Miroslav Číž

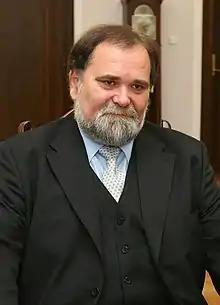
Číž in 2007

Miroslav Číž (11 February 1954 – 29 December 2022) was a Slovak politician who served as a Member of the European Parliament from 2019 until his death in 2022.